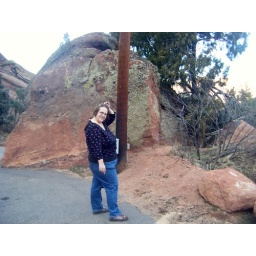
standing by a pole